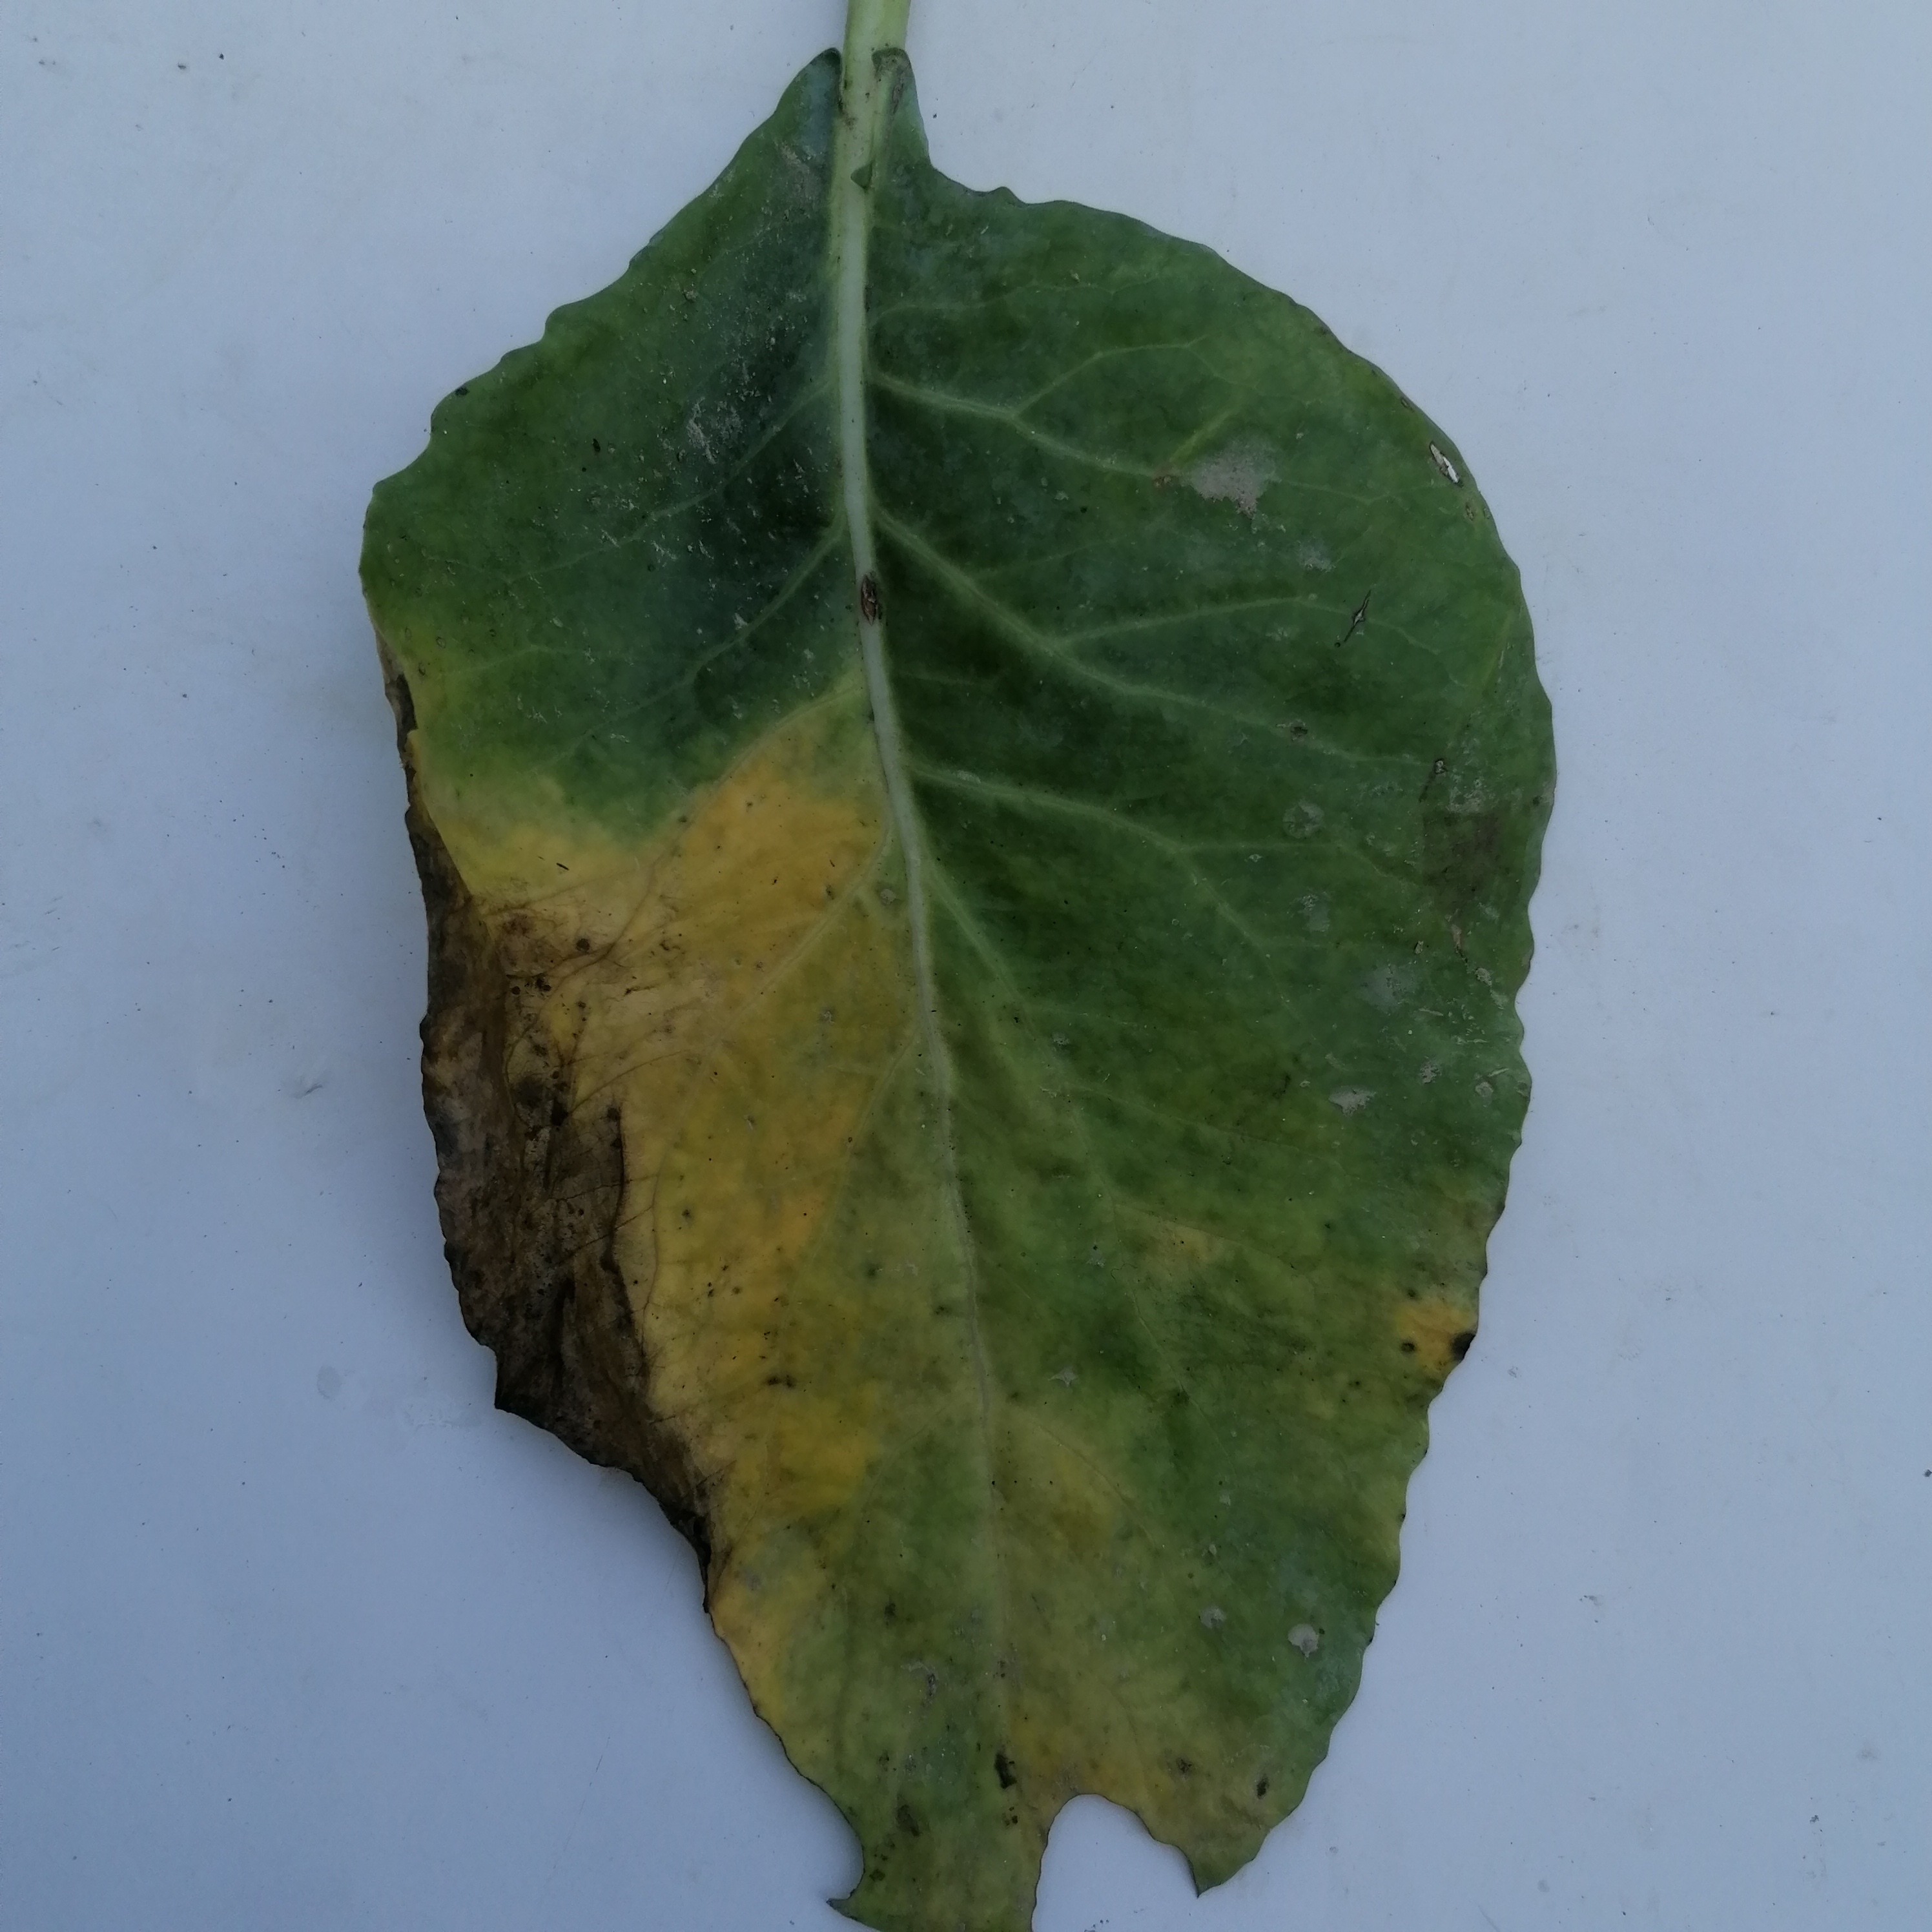
Label: Black Rot